Tbilisi Pride

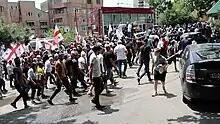
The 2023 attack on the parade

In 2022, Tbilisi Pride was held from 28 June to 2 July without a March for Dignity or other public events, due to security concerns. Instead, events included film screenings, a conference, and a festival in a private venue. Twenty-six right-wing counter-protesters were arrested at a counter-rally during the week of events.